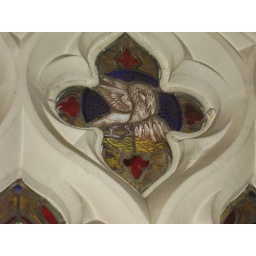
Victorian stained glass window in the north wall of the chancel